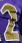
Number: 2